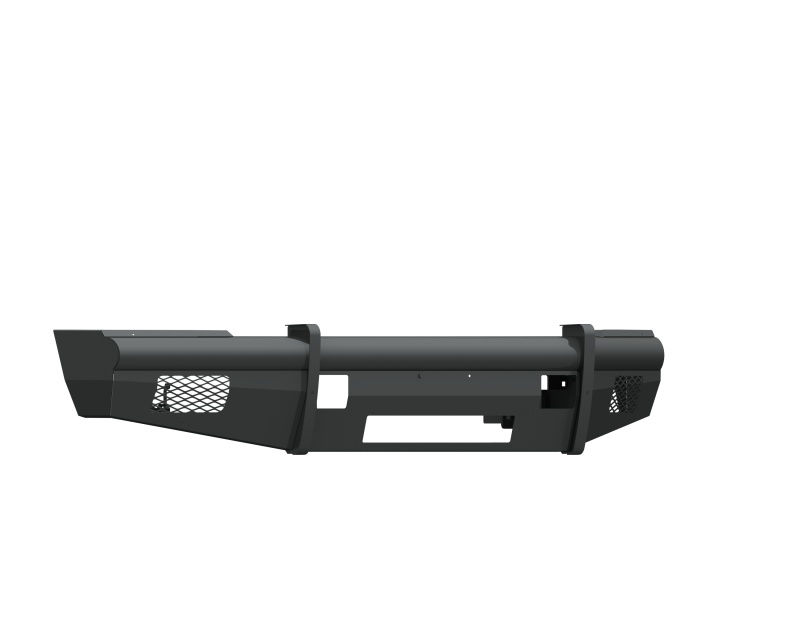
Road Armor 08-10 Ford F-250 Vaquero Front Non-Winch Bumper - Tex Blk
Road Armor 08-10 Ford F-250 Vaquero Front Non-Winch Bumper - Tex Blk
Brand: Road Armor
Category: Vehicles & Parts > Vehicle Parts & Accessories > Motor Vehicle Parts > Motor Vehicle Frame & Body Parts > Bumpers